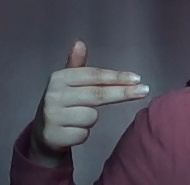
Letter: ghain